Mike Lange

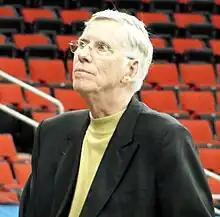
Lange in 2011

Mike Lange (March 3, 1948 – February 19, 2025) was an American sportscaster best known for his 46-year career as a play-by-play announcer for the Pittsburgh Penguins of the National Hockey League (NHL). Lange served as the team's play-by-play announcer in 1974 and again from 1976 to 2021. In 2001, he received the Foster Hewitt Memorial Award for his outstanding work as an NHL broadcaster.